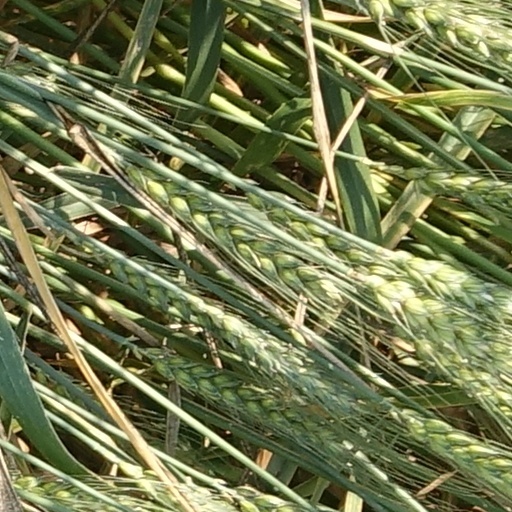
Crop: wheat